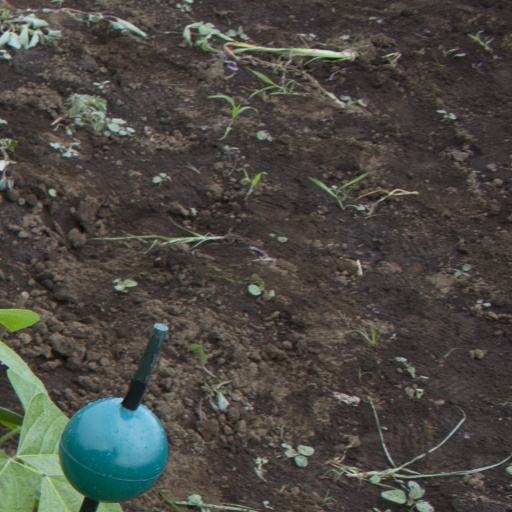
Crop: soybean